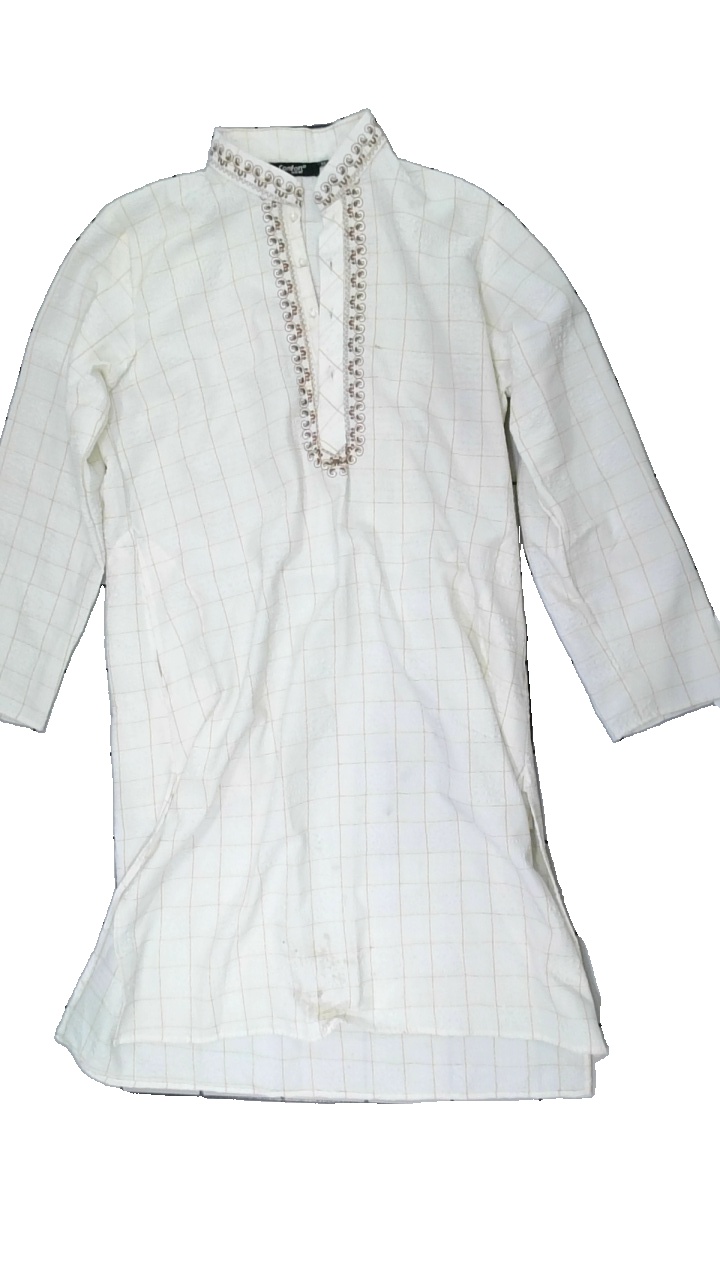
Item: Tunic (Men)
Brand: Comfort Wear
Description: vit rutig tunika med broderade detaljer runt halsen, knappar fram och fläck längst ner.
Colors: White, Brown
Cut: Regular
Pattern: Checkered print
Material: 100% polyester
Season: All
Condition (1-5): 3
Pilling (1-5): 5
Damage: fläckar
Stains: Major
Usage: Export
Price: <50